Sopot

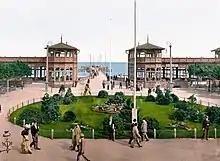
Late 19th-century view of the Sopot Pier

In 1819, Wegner opened the first public bath in Zoppot and tried to promote the newly established spa among the inhabitants of Danzig (Gdańsk), but the undertaking was a financial failure. However, in 1823 Jean Georg Haffner, a former medic of the French army, financed a new bath complex that gained significant popularity. In the following years, Haffner erected more facilities. By 1824, a sanatorium was opened to the public, as well as a 63-metre pier, cloakrooms, and a park. Haffner died in 1830, but his enterprise was continued by his stepson, Ernst Adolf Böttcher. The latter continued to develop the area and in 1842 opened a new theatre and sanatorium. By then the number of tourists coming to Zoppot every year had risen to almost 1,200.